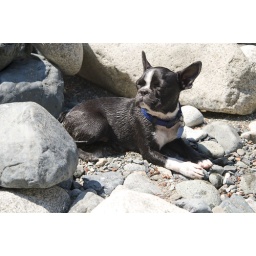
Tired after swimming in the river